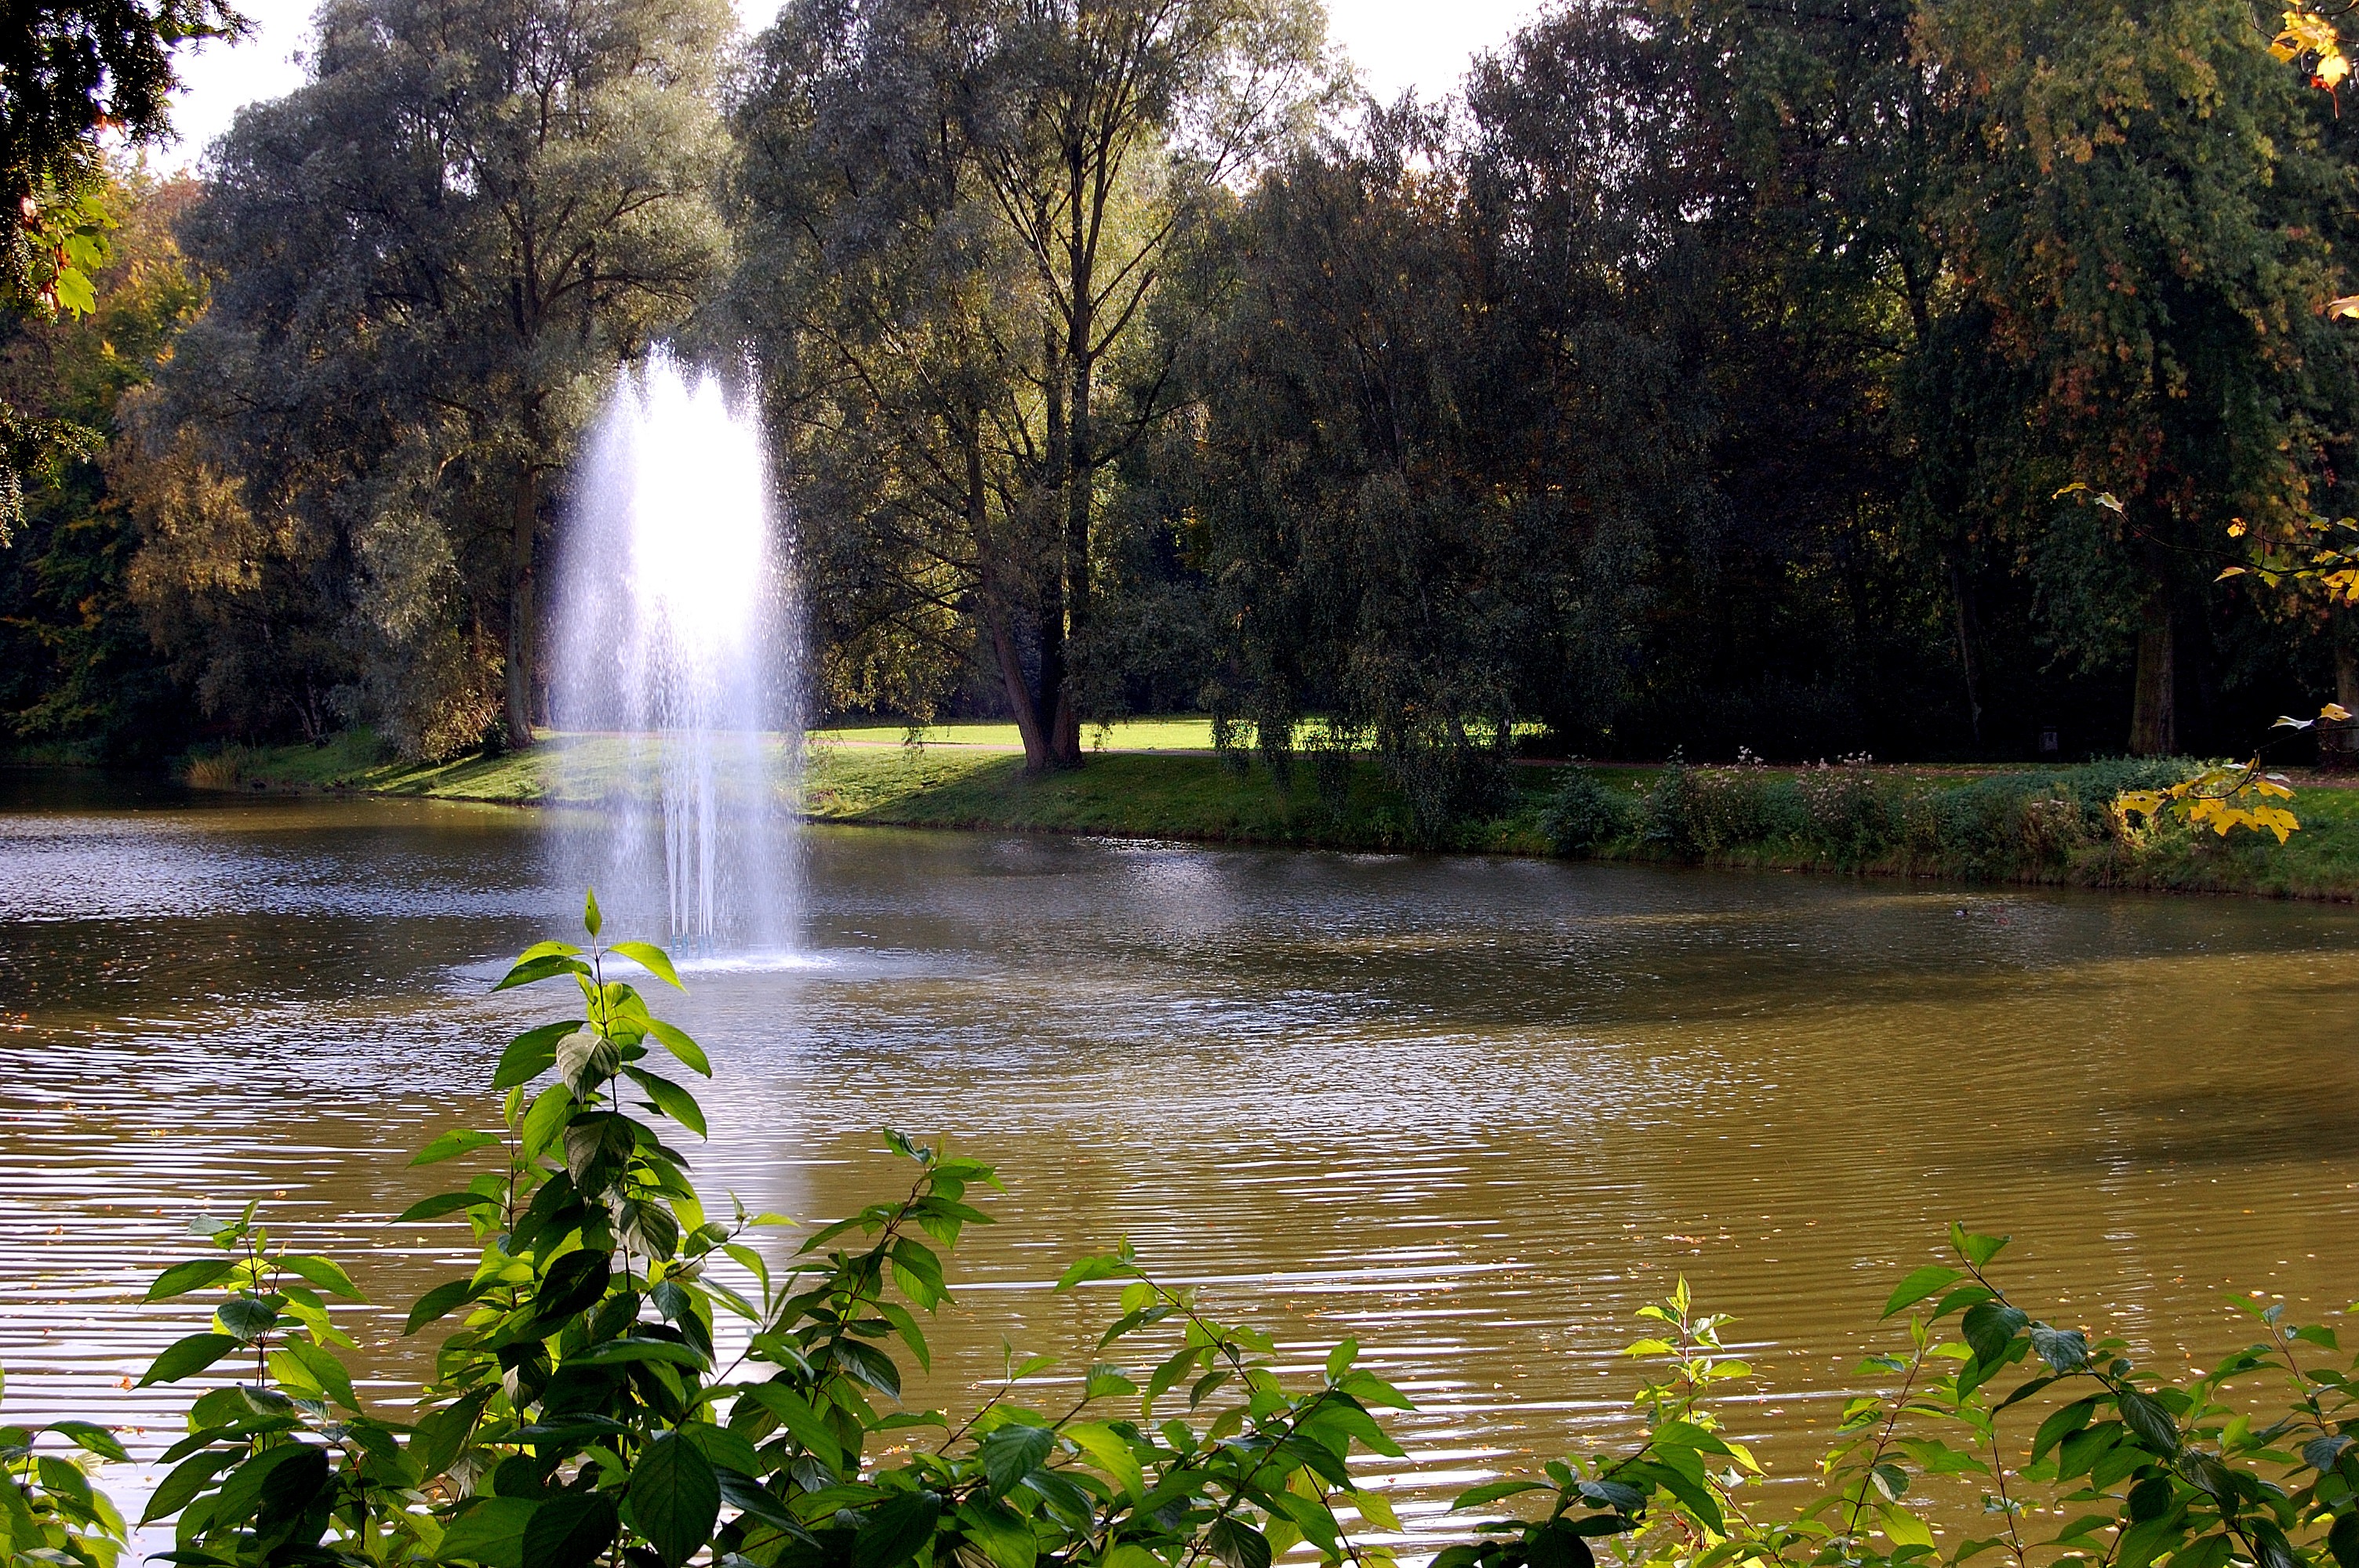
tree, water, nature, leaf, flower, lake, wet, river, pond, stream, reflection, autumn, park, botany, garden, waterway, body of water, fountain, gelsenkirchen, water feature, watercourse, inject, berger lake